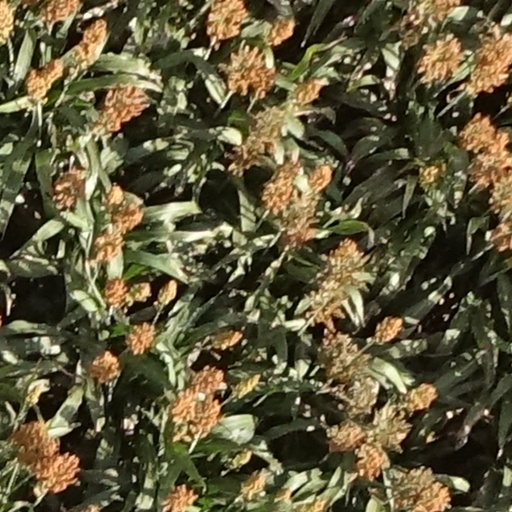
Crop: sorghum